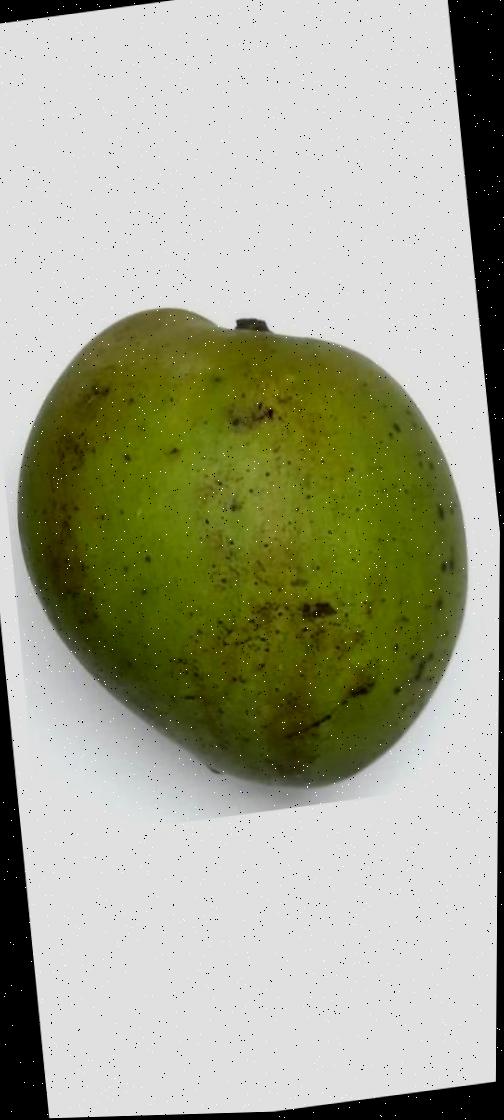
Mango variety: Harivanga